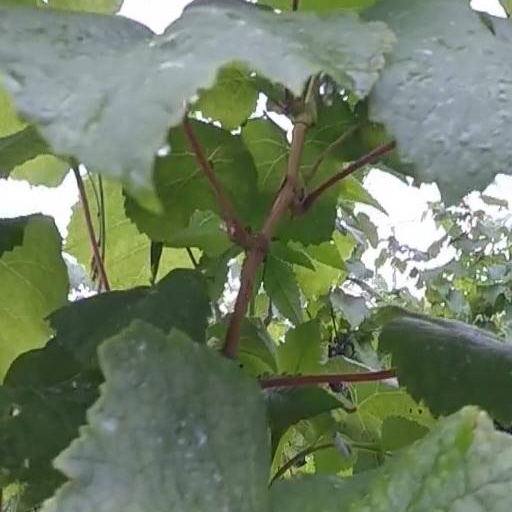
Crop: grape